Greg Somerville

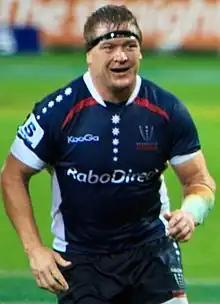
Somerville in 2011

Greg Mardon Somerville is a New Zealand rugby union player. He is a former All Black and a specialised tighthead prop who can also play loosehead. Somerville made his All Black debut in 2000 against Tonga, a match in which the All Blacks won 102–0. Somerville went 41 test matches before scoring his first, and only test try against Fiji in 2005. Somerville played domestic rugby for Canterbury Rugby Football Union and for the Crusaders in the Super Rugby competition, having played 100 matches for the latter after debuting against the Chiefs in 1999. Somerville's nickname is Yoda, after the fictional character from Star Wars due to their resemblance.